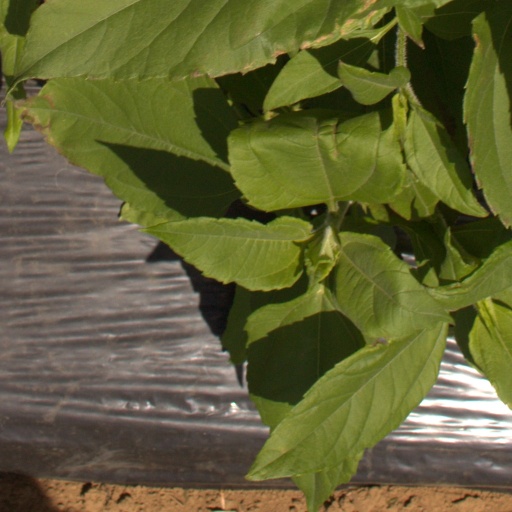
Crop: Jerusalem artichoke